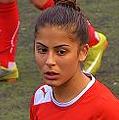
Age: 19